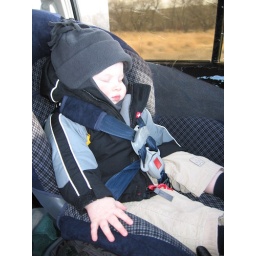
Sleeping in the car seat